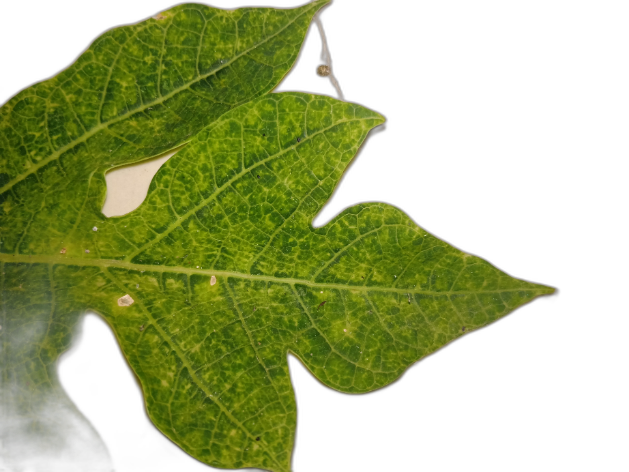
Crop: Papaya
Label: Carica_Insect_Hole